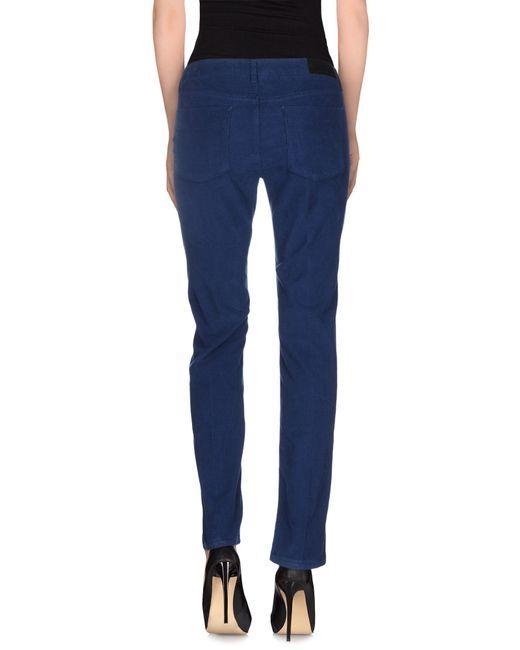
Solide French-Terry-Leggings mit breitem Band für Damen zum Anziehen